Santa Monica Police Department

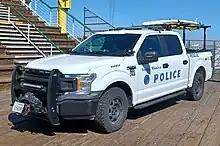
Harbor rescue police vehicle at Santa Monica Pier

The department's Harbor Unit performs ocean rescues at the Santa Monica Pier.